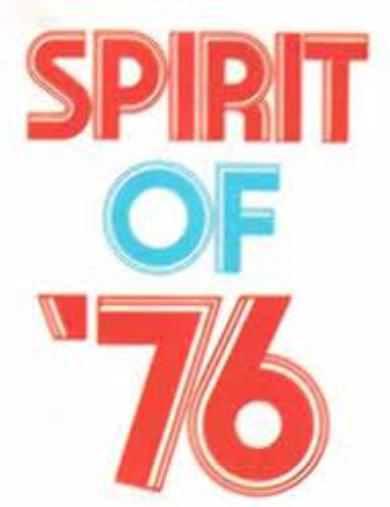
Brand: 76
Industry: Clothes